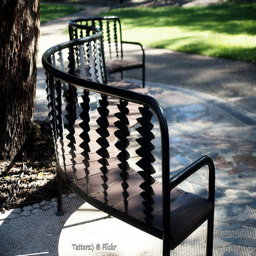
This metal park bench sits outside in the sun
A bench on a sidewalk underneath A TREE
Curvy long ended designer bench sitting in a park.
A couple of benches sitting next to each other.
a bench sits on a cement side walk